Sébastien Le Prestre, Marquis of Vauban

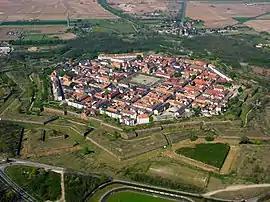
Neuf-Brisach, the final fortress designed by Vauban; note how the houses support and reinforce the outer defensive walls

It was accepted even the strongest fortifications would fall, given time; the process was so well understood by the 1690s, betting on the length of a siege became a popular craze. As few states could afford large standing armies, defenders needed time to mobilise; to provide this, fortresses were designed to absorb the attackers' energies, similar to the use of crumple zones in modern cars. The French defence of Namur in 1695 showed "how one could effectively win a campaign, by losing a fortress, but exhausting the besiegers."